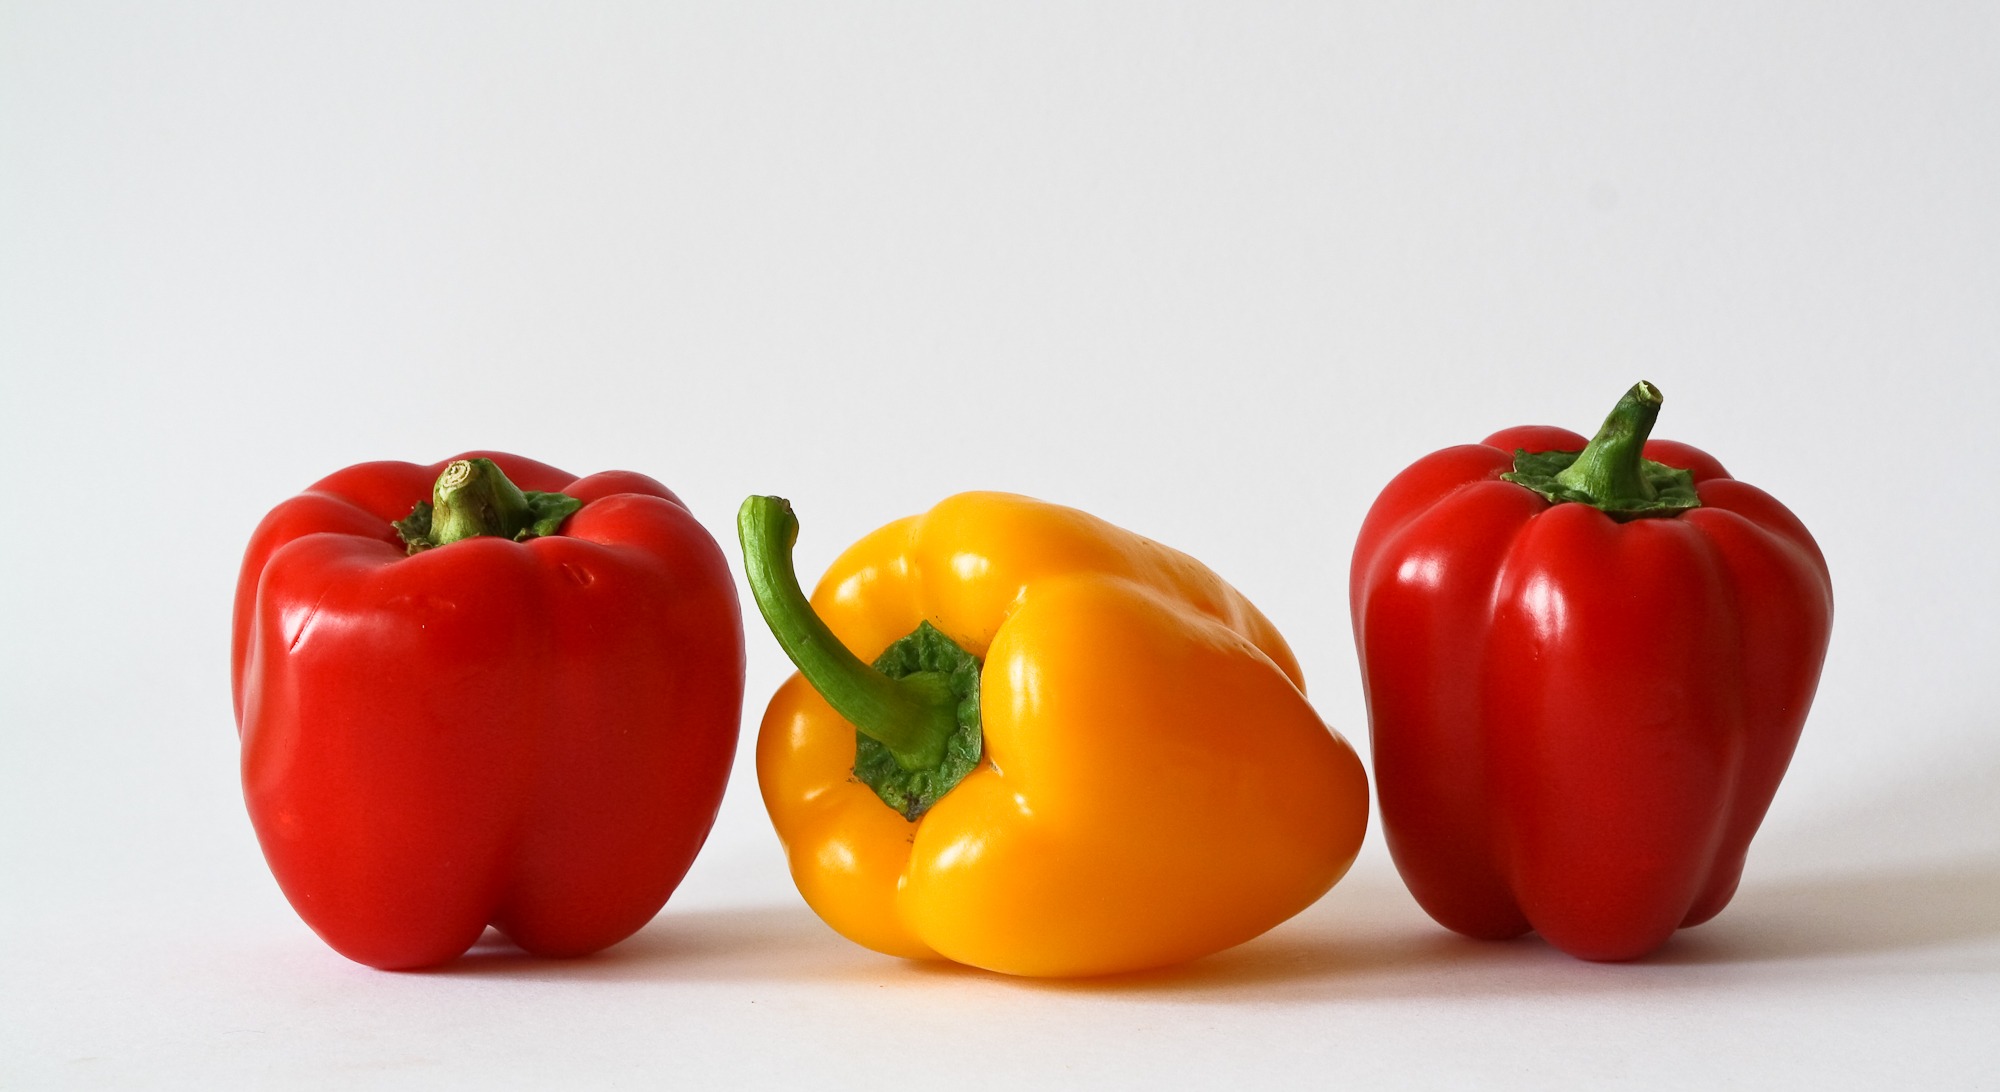
plant, fruit, food, red, produce, vegetable, yellow, tomato, vegetables, peppers, bell pepper, fruits, paprika, flowering plant, bell peppers, land plant, peperoncini, bell peppers and chili peppers, pimiento, red bell pepper